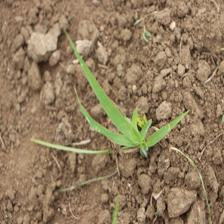
Label: Sorghum